Economy of Mexico

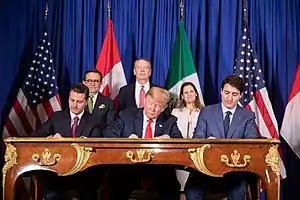
Outgoing Mexican President Enrique Peña Nieto, U.S. President Donald Trump, and Canadian Prime Minister Justin Trudeau sign the agreement during the G20 summit in Buenos Aires, Argentina, on November 30, 2018.

Mexico has a single securities market, the Mexican Stock Exchange (Bolsa Mexicana de Valores, known as the Bolsa). The market has grown steadily, with its main indices increasing by more than 600% in the last decade. It is Latin America's second largest exchange, after Brazil's. The total value of the domestic market capitalization of the BMV was calculated at US$409 billion at the end of 2011, and raised to US$451 billion by the end of February this year.